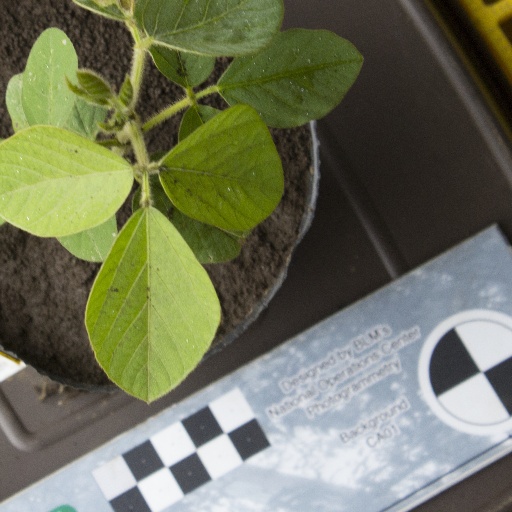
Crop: soybean